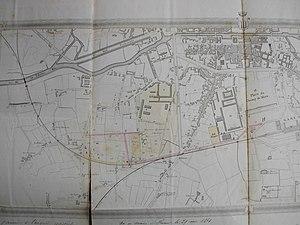
Ancien chemin vicinal n° 24, dit boulevard Solférino, boulevard de Beaumont, boulevard du Colombier et boulevard de Guines (Rennes) - Plan annexé au dossier de classement de la voie en 1861 (A. C. Rennes)